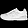
Label: Sneaker